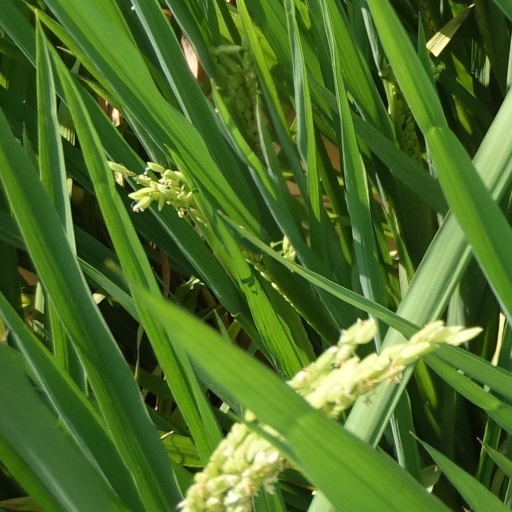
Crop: rice